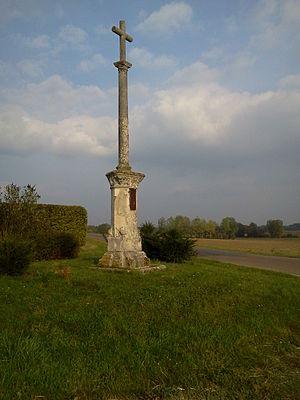
Calvaire de la Croix Blanche
Cet article recense les monuments historiques de l'Aube, en France.
Villemereuil est une commune française, située dans le département de l'Aube en région Grand Est.
Le calvaire de la Croix Blanche est un calvaire situé à Villemereuil, en France. Il appartient à la commune de Villemereuil.